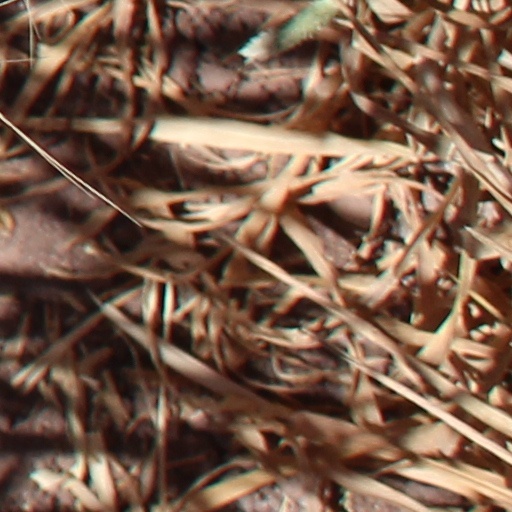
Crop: wheat